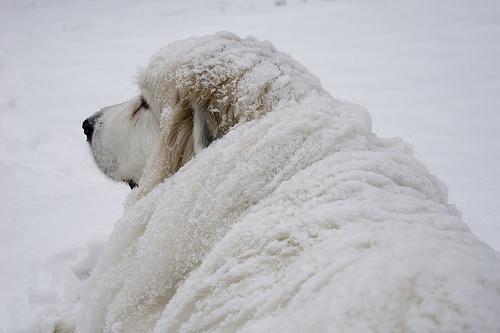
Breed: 225-n000073-Great_Pyrenees